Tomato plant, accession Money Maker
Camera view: horizontal (90 deg, fisheye); turntable rotation: 0 degrees
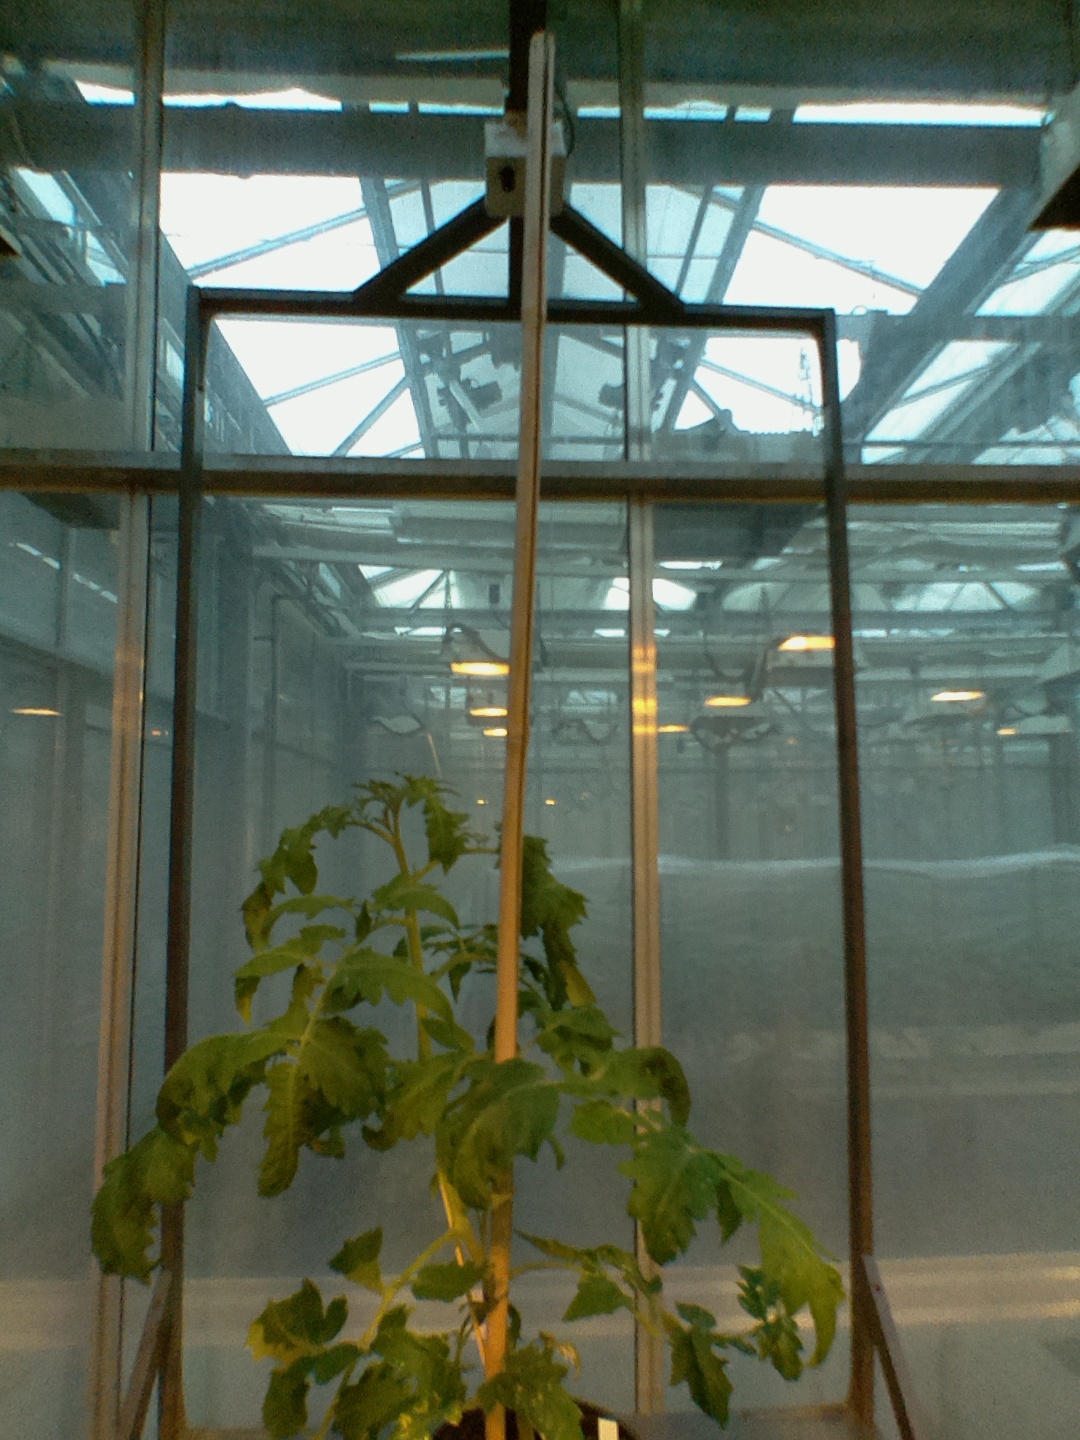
BBCH growth stage 54: 4 inflorescences visible